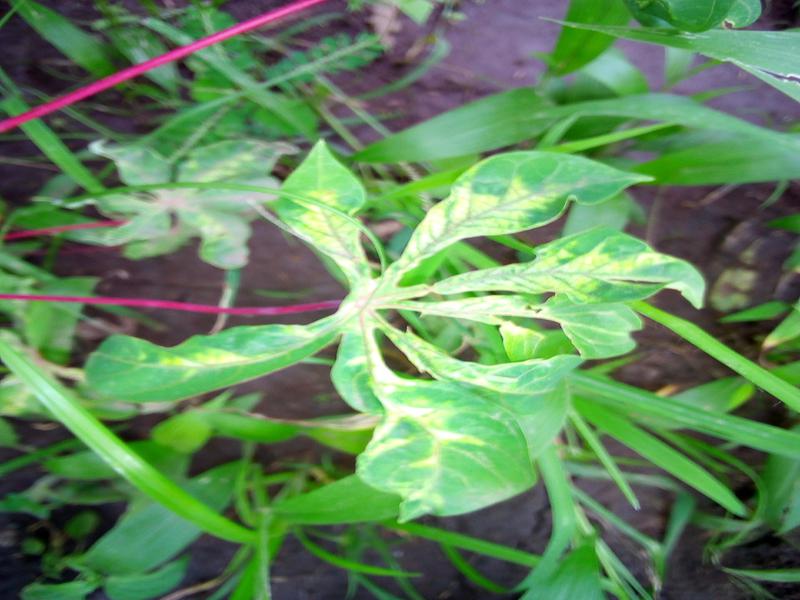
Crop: cassava
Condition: mosaic_disease